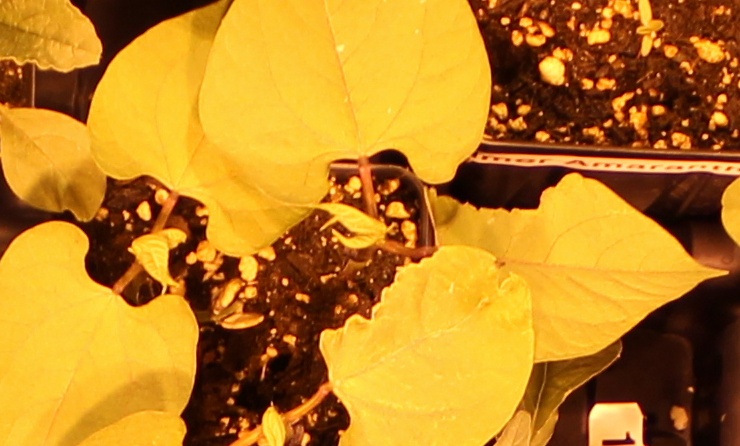
Label: Blackbean